Toronto-Dominion Centre

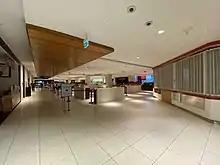
Food court in the complex's underground concourse.

Between the towers are two large expanses, collectively known as Oscar Peterson Place. The northern space contains a more formal tract of granite, while the southern space contains the lawn and features "The Pasture", a sculpture by Saskatchewan artist Joe Fafard, who died in early 2019. In addition to serving as sanctuaries for building occupants, the plazas have hosted events spanning music, athletics, entertainment and fundraising. The plazas were the first examples of privately provided large-scale public outdoor spaces within the urban core of Toronto. The space was named as part of the Toronto Legacy Project; Montreal-born jazz legend Oscar Peterson was on-hand for the ceremony.